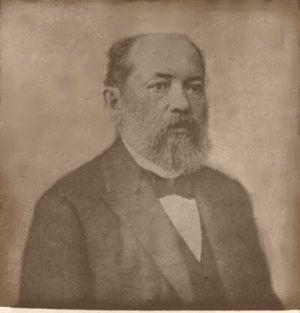
Cícero Dantas Martins, connu aussi sous son titre nobiliaire de baron de Jeremoabo, ou simplement comme Jeremoabo, était un grand propriétaire terrien et homme politique brésilien.